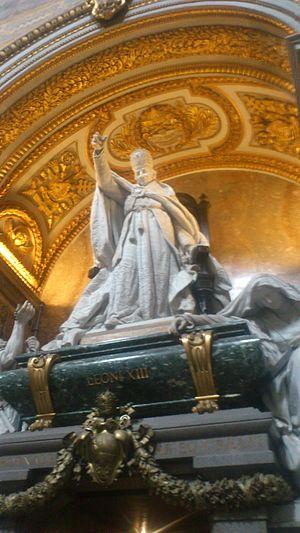
Le Pape Léon XIII à la basilique saint Jean de Latran à Rome en Italie
Vincenzo Gioacchino Raffaele Luigi Pecci, né le 2 mars 1810 à Carpineto Romano et décédé le 20 juillet 1903 à Rome, est le 256ᵉ évêque de Rome et donc pape de l'Église catholique qu'il gouverna sous le nom de Léon XIII de 1878 à 1903. Il est enterré en la basilique Saint-Jean-de-Latran.